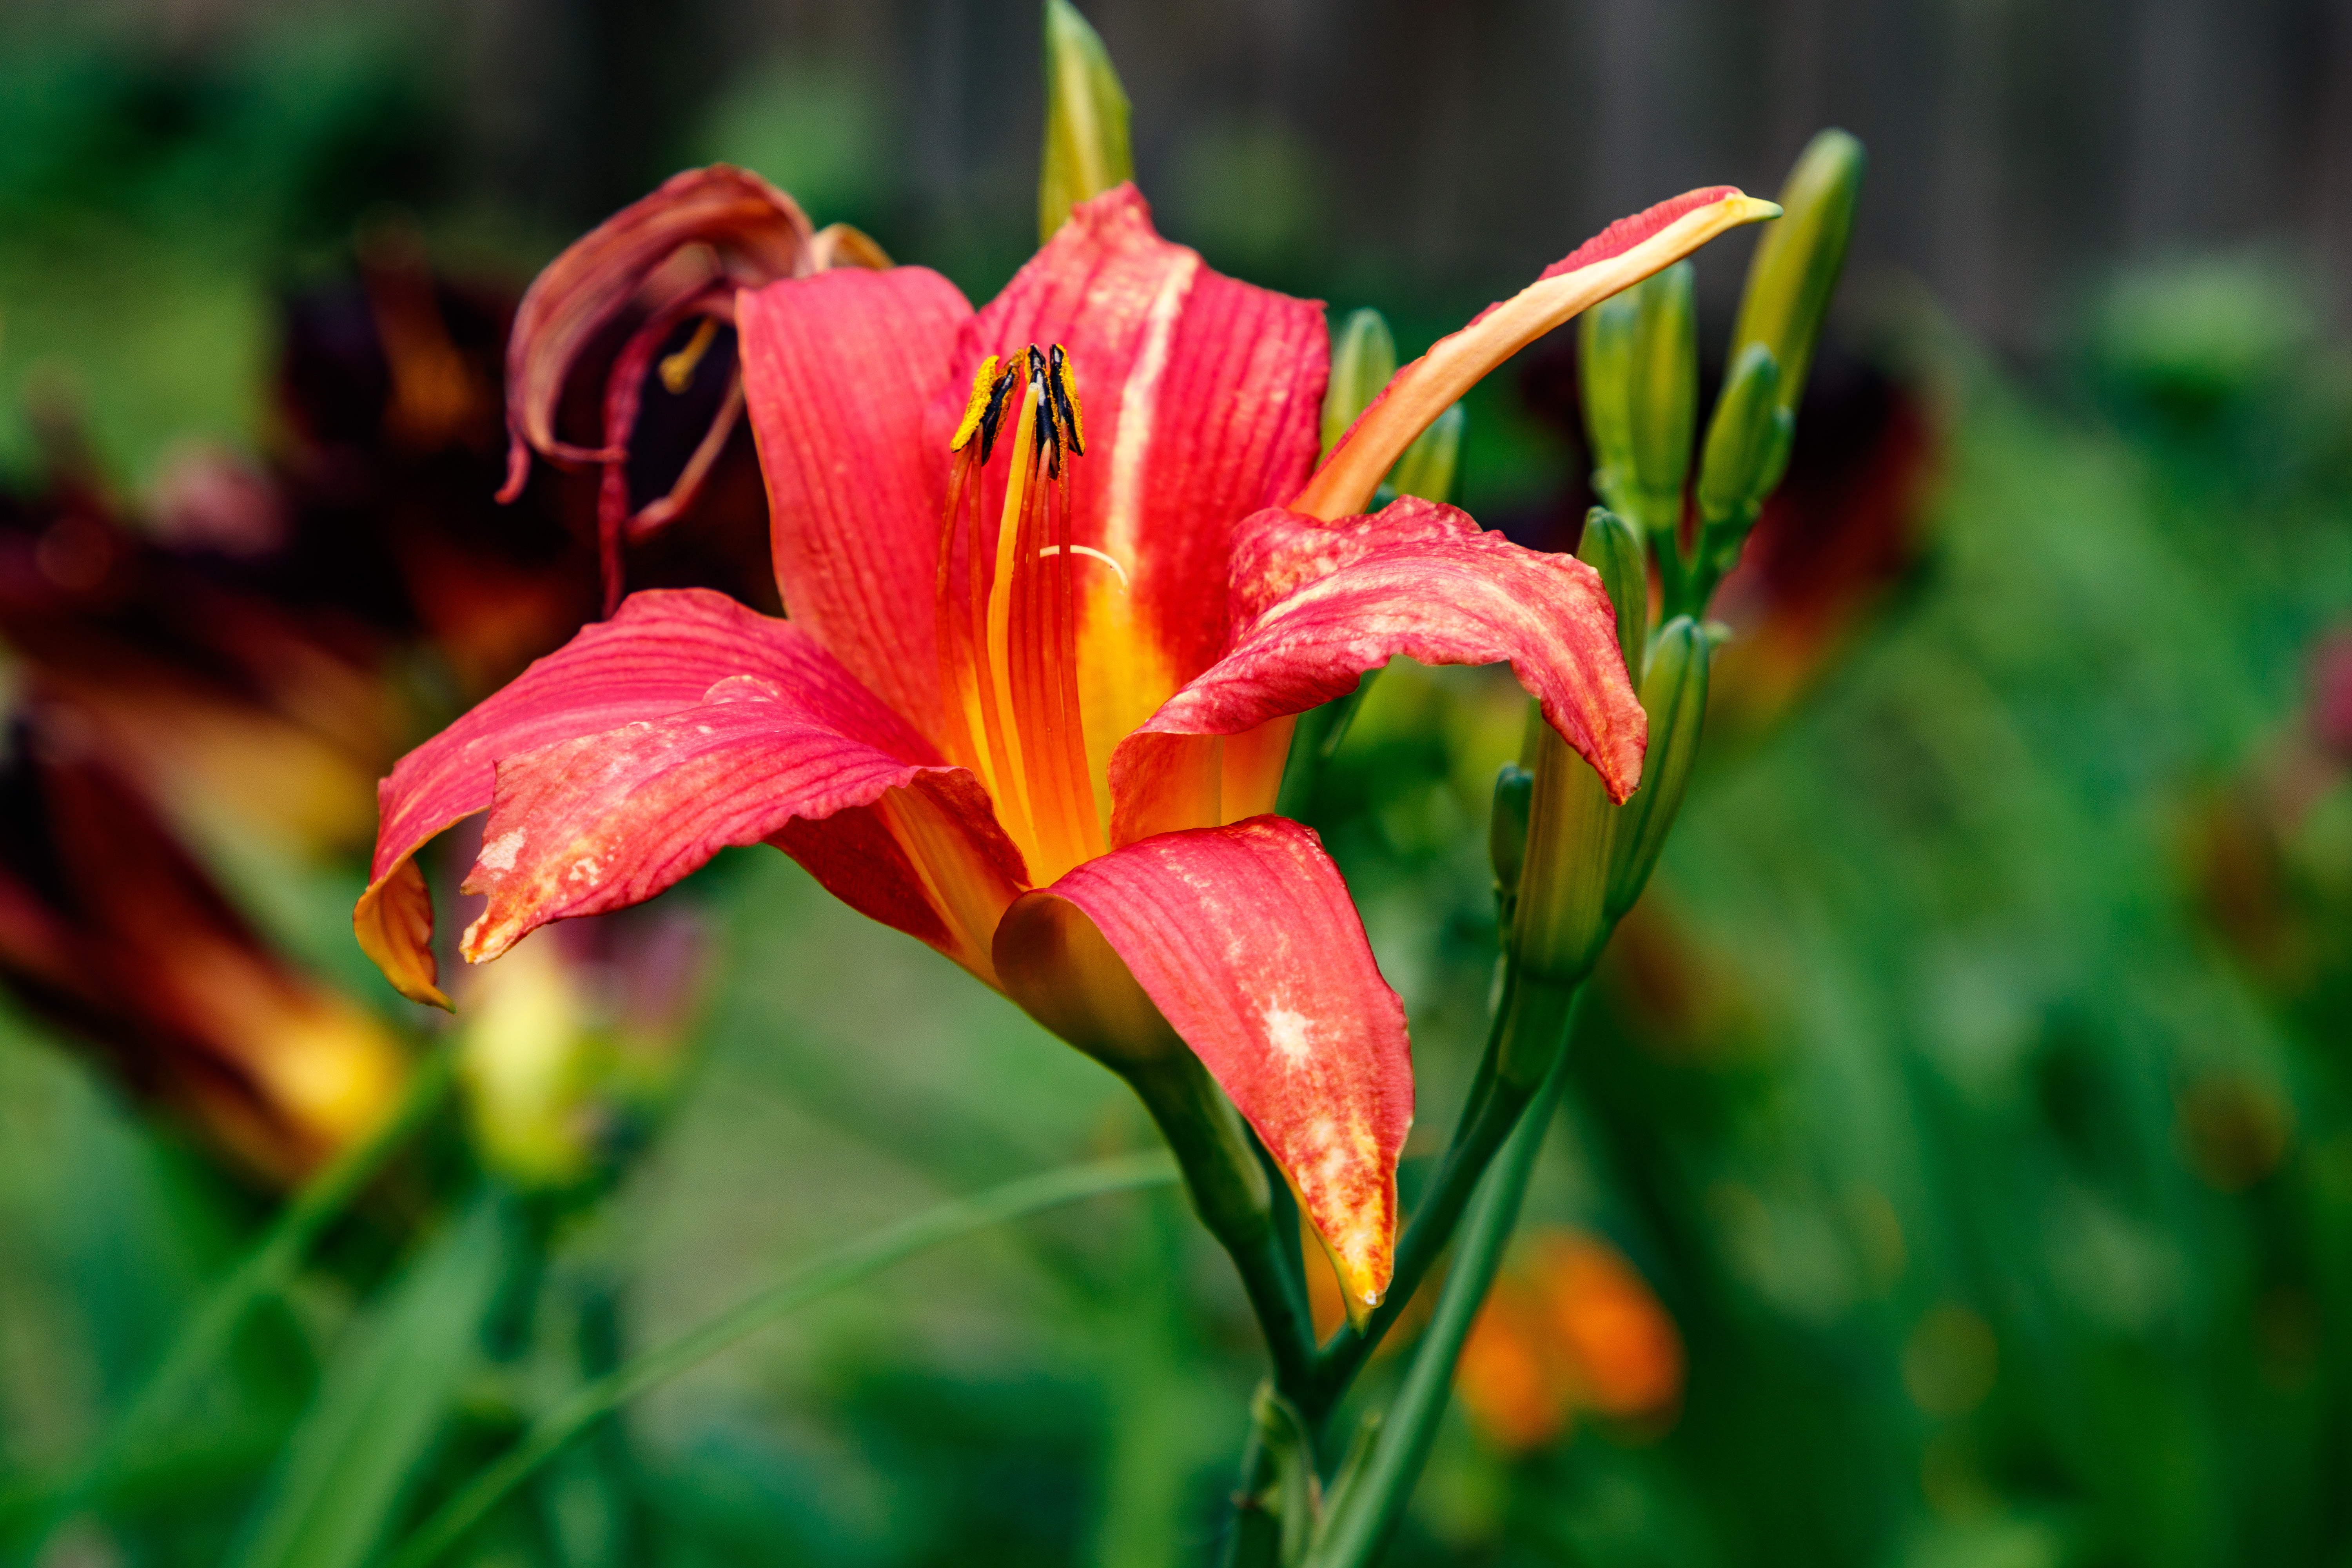
flowers, petals, nature, colorful, flower, flower garden, smell, living, happiness, summer, bloom, plants, garden, village, rural area, vegetation, petal, daylily, botany, lily, flowering plant, terrestrial plant, lily family, macro photography, spring, peach, Pedicel, coquelicot, plant stem, wildflower, monocotyledon, herbaceous plant, Lily order, vascular plant, orange lily, hippeastrum, amaryllis family, alstroemeriaceae, perennial plant, malvales